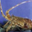
Label: lobster